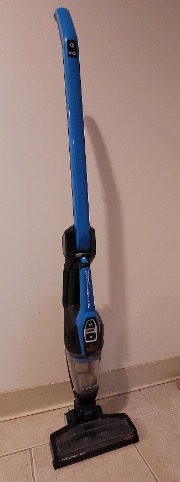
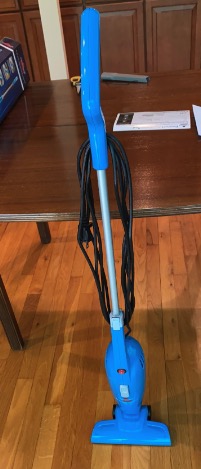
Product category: items_vacuum
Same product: no